William Duthie (shipbuilder)

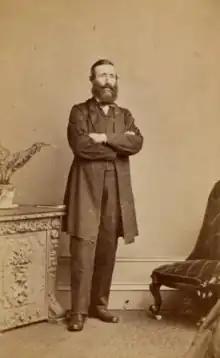
Captain William Duthie, photograph by H. Gordon,

William Duthie (1822–1896) of Cairnbulg was a Scottish sea captain and shipbuilder. William was apprenticed to his father, a shipbuilder, before going to sea, rising to the rank of commander, and profiting considerably from the Australian gold rush. He left the seafaring life in 1856 and invested himself in the shipbuilding business; even after his retirement, he continued to own many of the ships he had constructed.